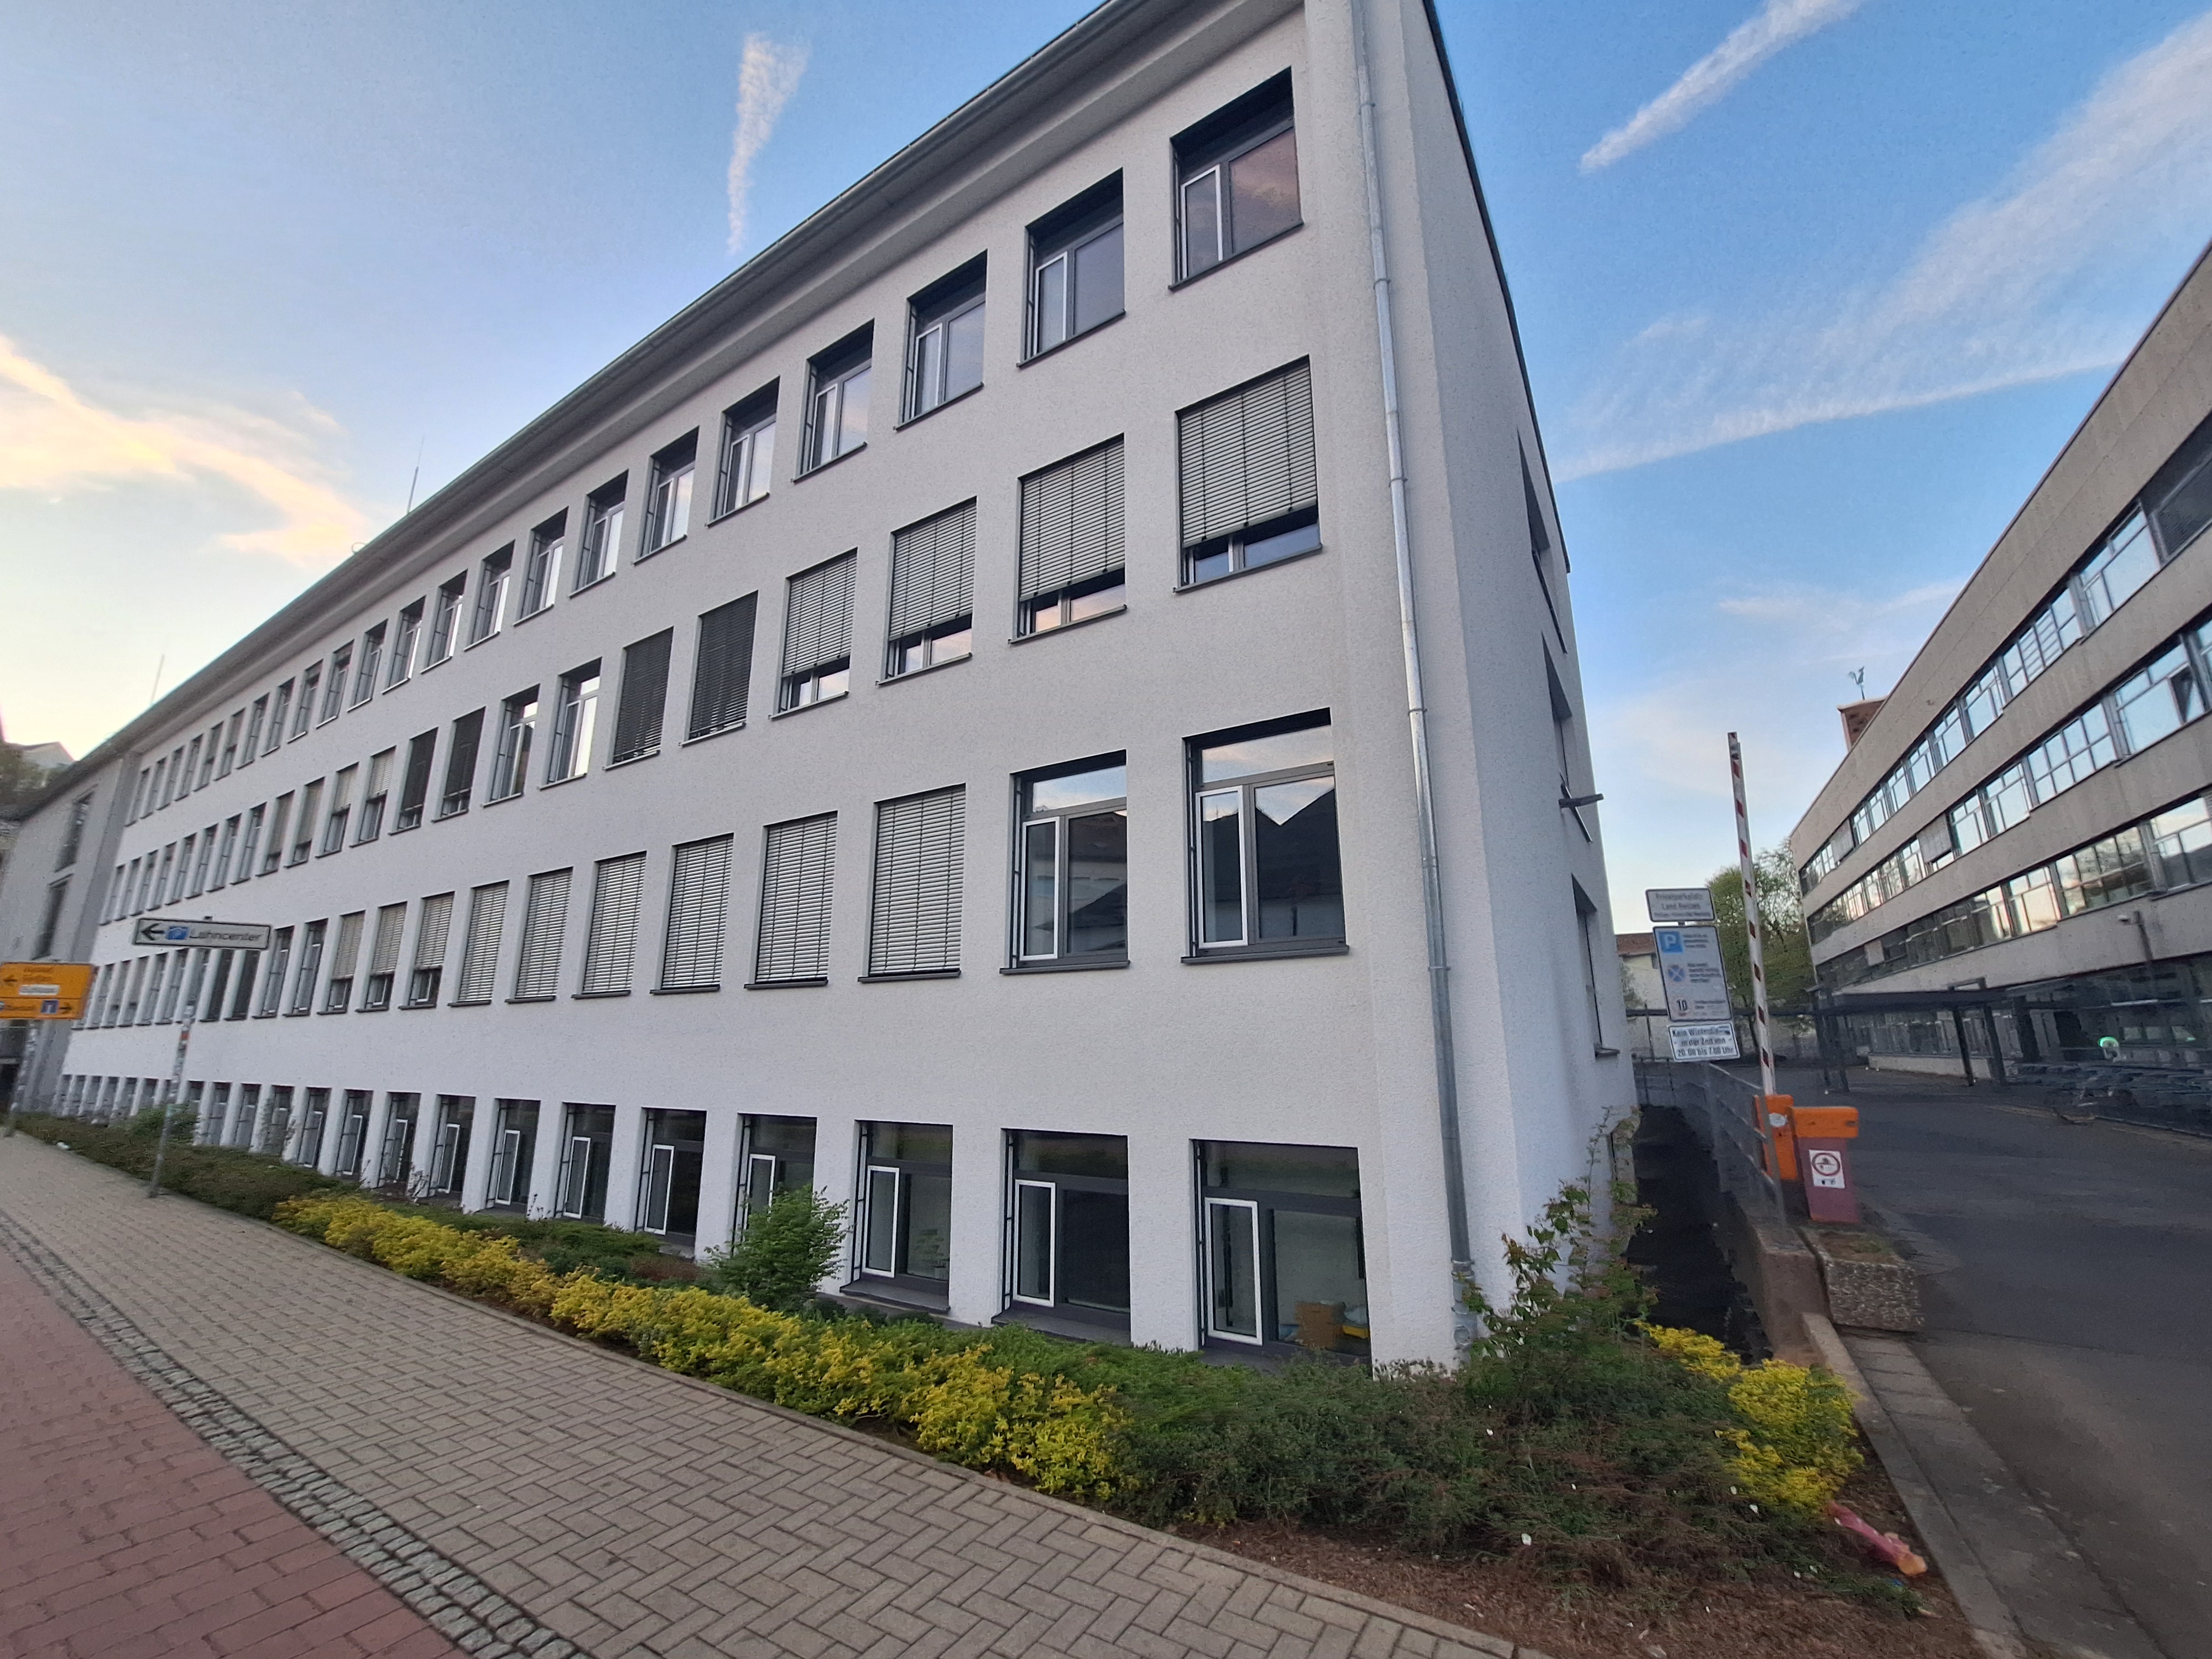
Building: Biegenstraße 12